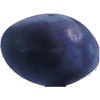
Label: Plum 3